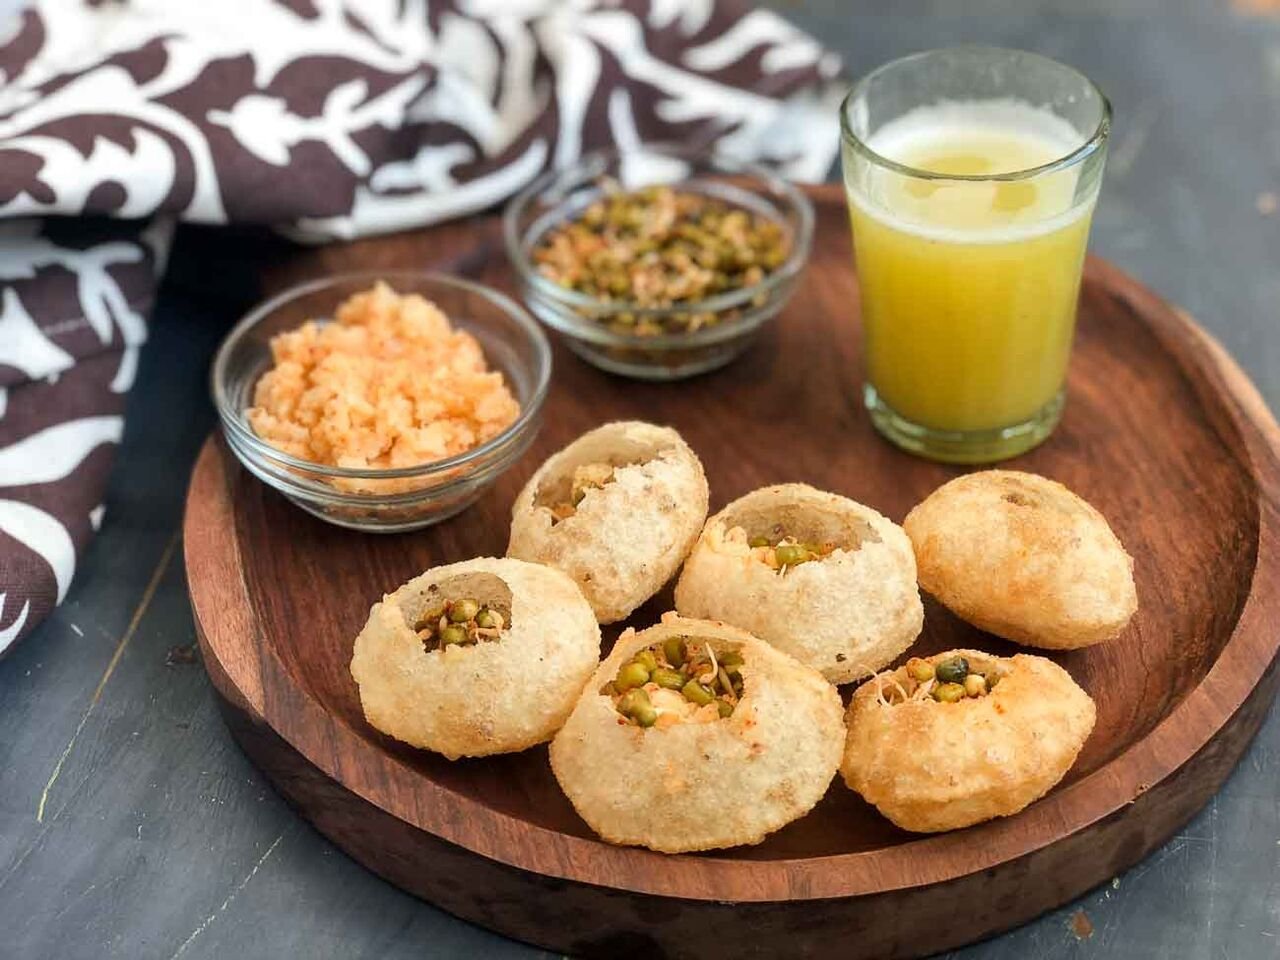
Dish: paani_puri